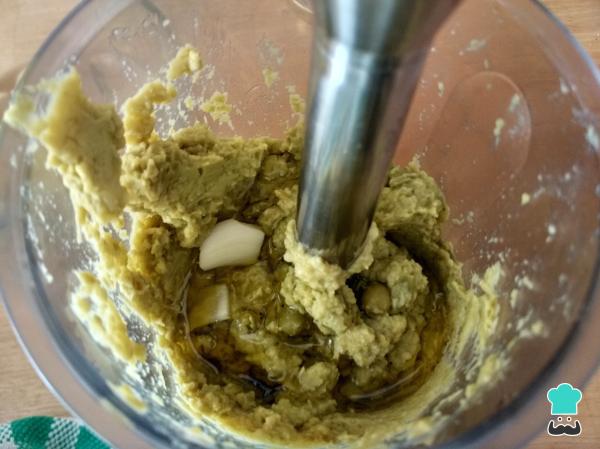
A continuación, agregamos el ajo pelado y un poco más de aceite al hummus de guisantes. Seguimos batiendo.El ajo le da un sabor característico al hummus, ¡no puede faltar!Truco: Como hemos dicho otras veces, para que el ajo no se repita se puede quitar el tallo central interno.